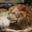
Label: lion